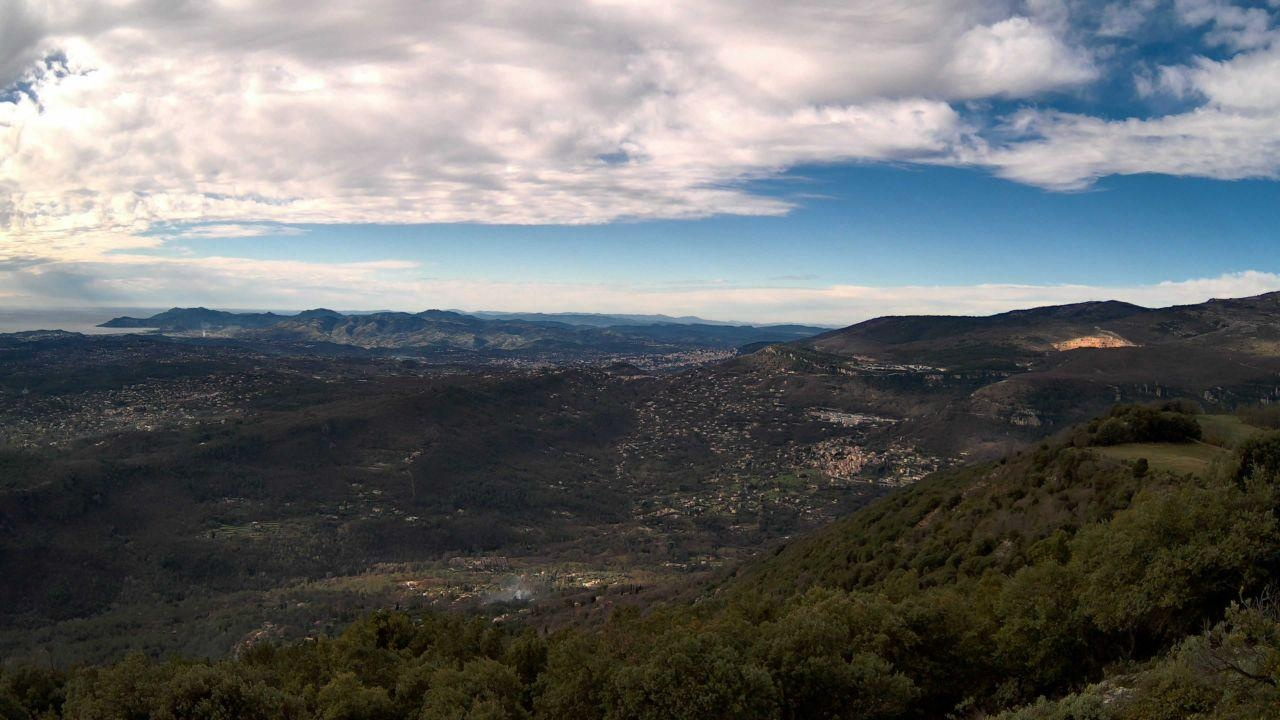
Fire: no
Smoke: yes